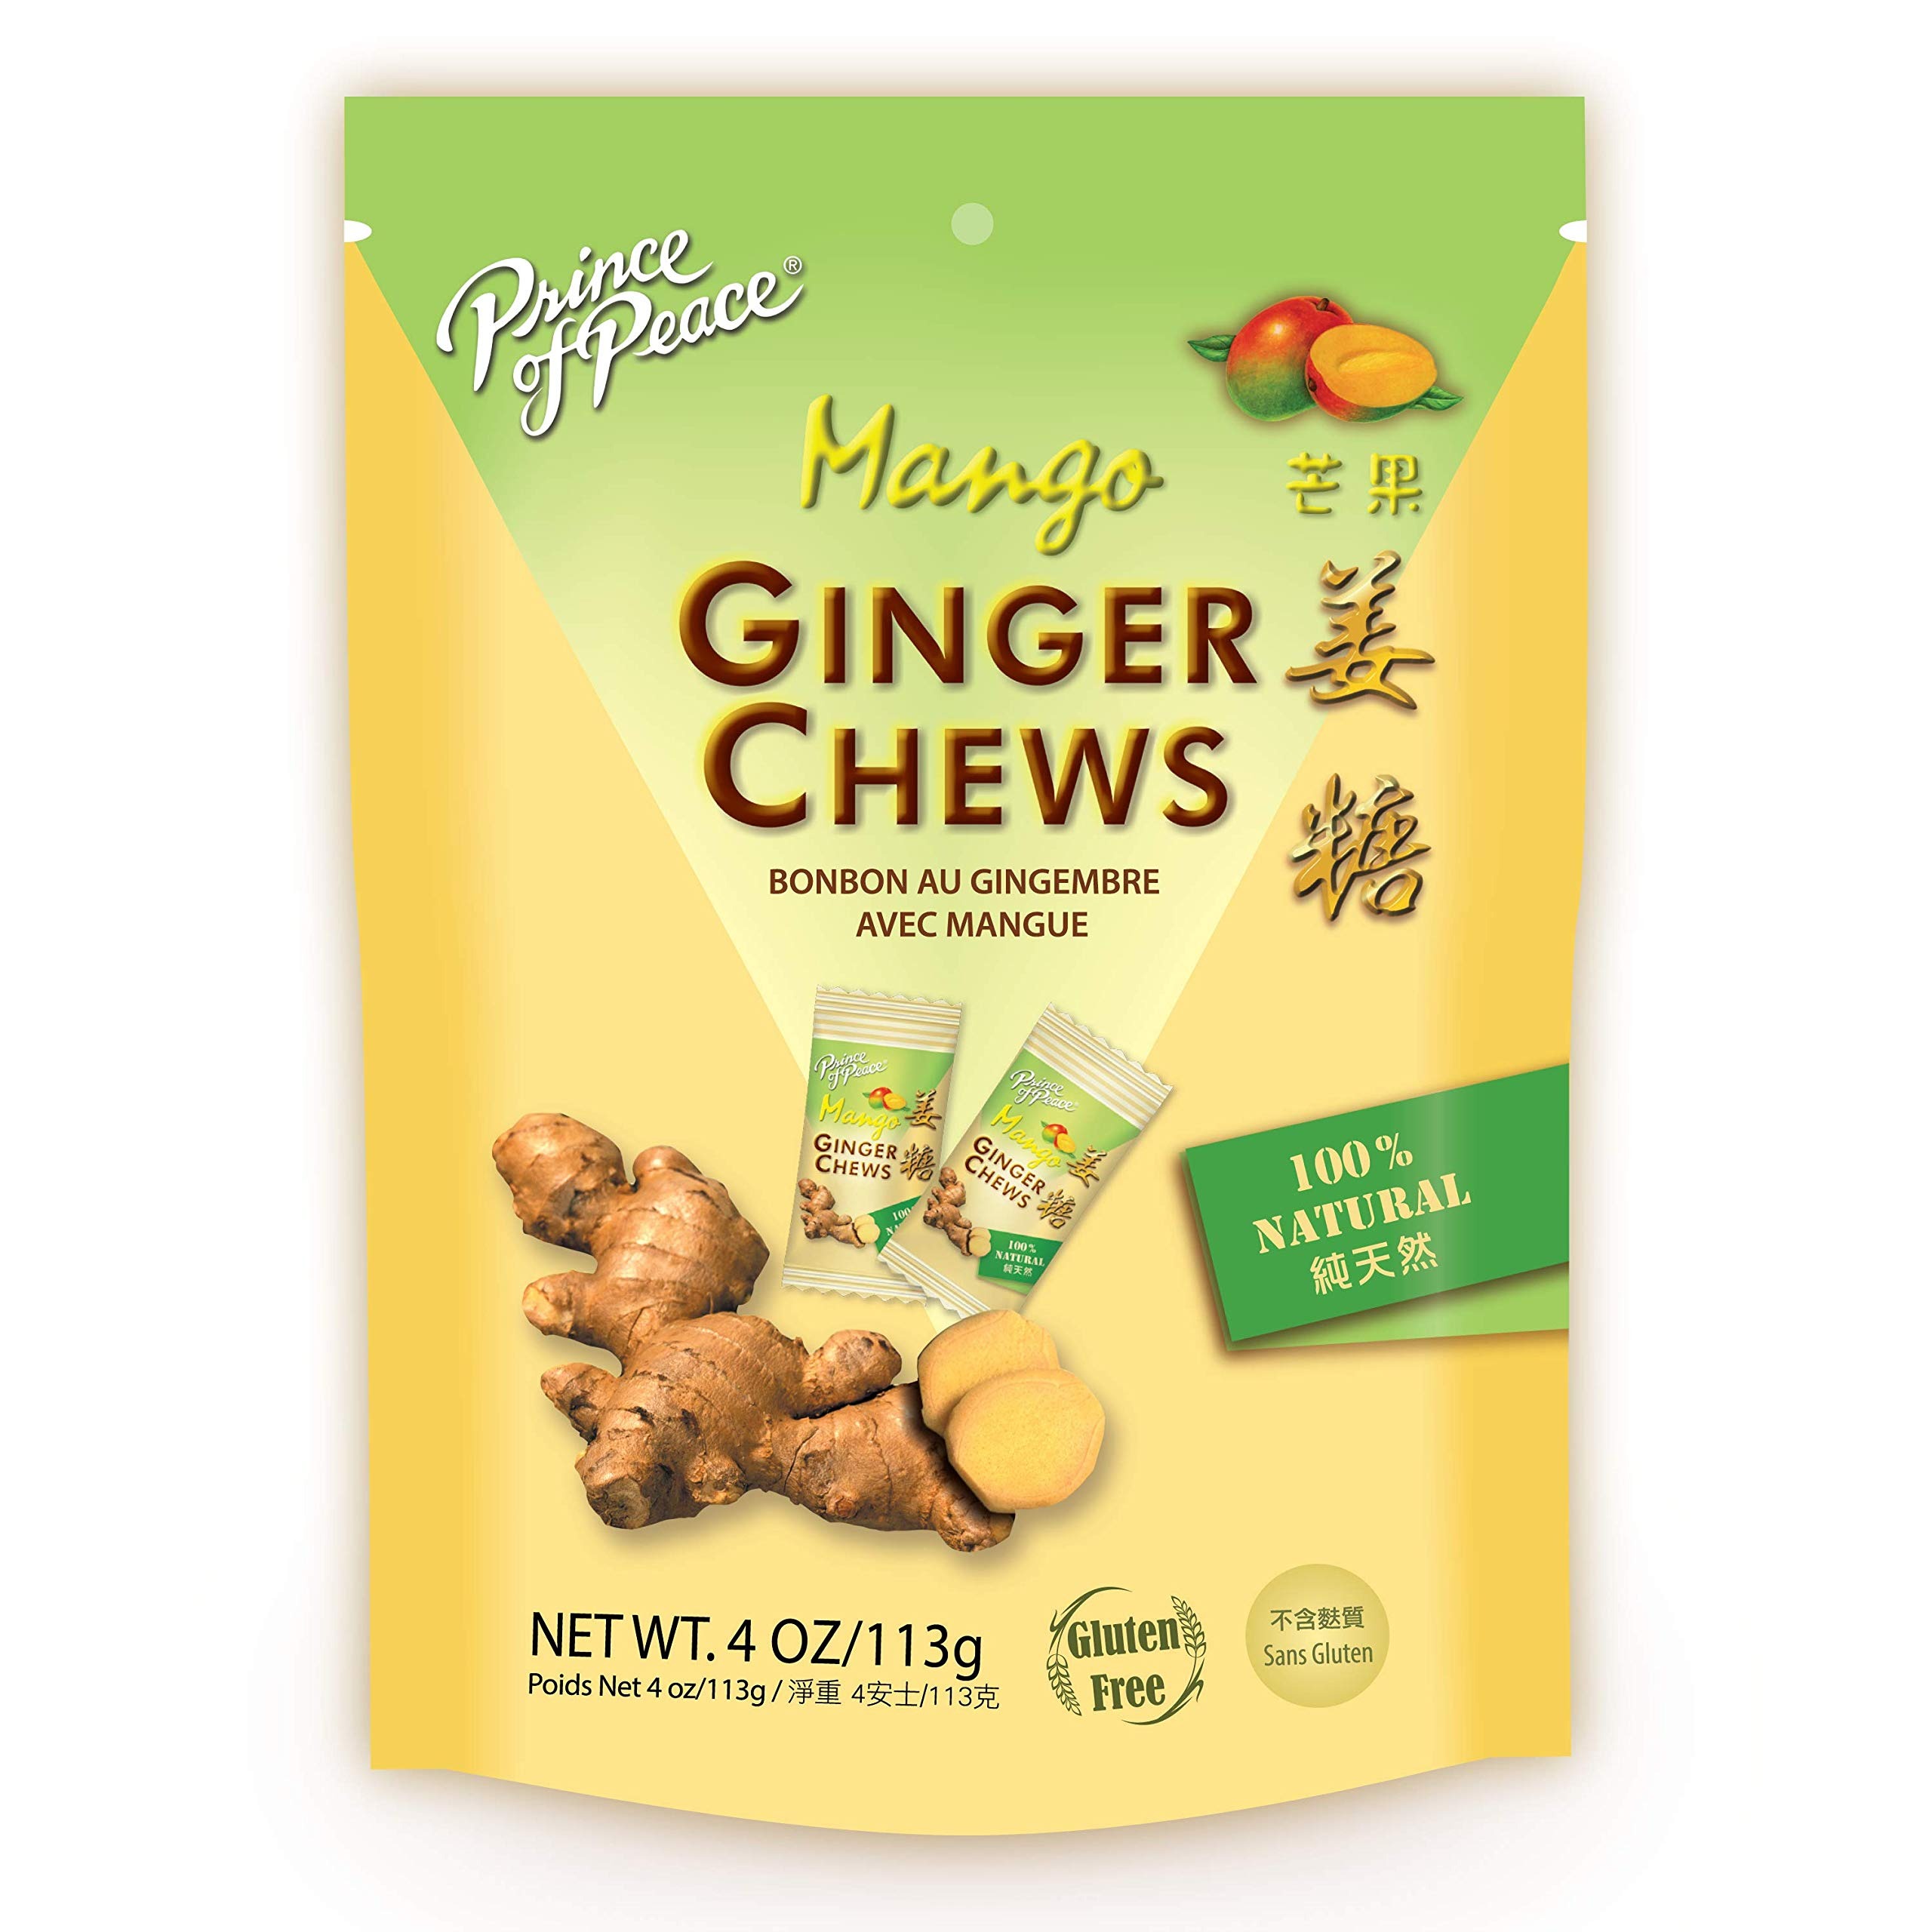
Item Name: Prince of Peace Ginger Chews With Mango, 4 oz. – Candied Ginger – Mango Candy – Mango Ginger Chews – Natural Candy – Ginger Candy
Bullet Point 1: TROPICAL FLAVOR. Prince of Peace Ginger Chews with Mango are an easy and tasty way for you to enjoy ginger infused with mango on the go.
Bullet Point 2: REAL GINGER. Each individually wrapped Ginger Chew with Mango is made with 100% real ginger to support digestive health and comfort the stomach with a sweet, tropical flavor.
Bullet Point 3: WHY GINGER. For centuries, ginger has been used to add flavor to food and to provide a natural health boost.
Bullet Point 4: 15 CALORIES. These naturally-flavored Ginger Chews with Mango are only 15 calories and made without artificial flavors, additives, or colors.
Bullet Point 5: NATURAL HEALTH BOOTH. Ginger contains numerous antioxidant compounds beneficial to health such as gingerols and is known for comforting the stomach, warming the body’s senses, supporting circulation, and more.
Value: 4.0
Unit: Ounce

Price: 4.19